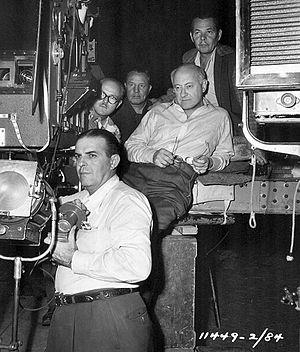
George Barnes est un directeur de la photographie, né à Pasadena en Californie le 16 octobre 1892, et mort le 30 mai 1953 à Los Angeles.
John F. Warren est un directeur de la photographie américain, né le 1ᵉʳ mai 1909 à New York, mort le 8 août 2000 à Camarillo.